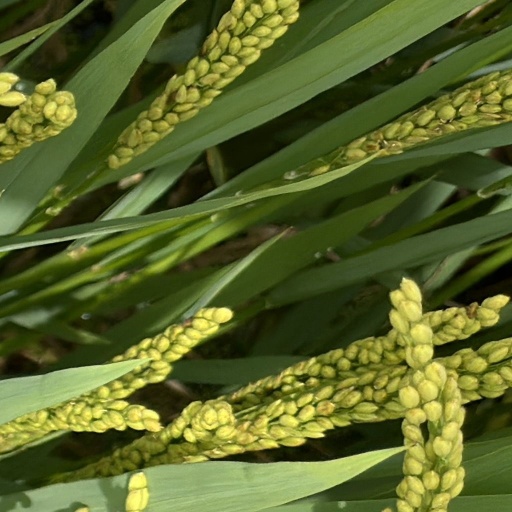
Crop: rice